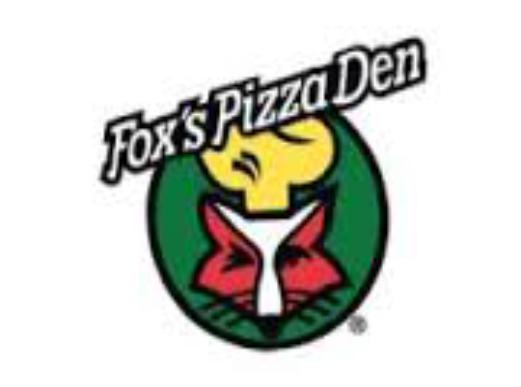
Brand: Fox's Pizza Den
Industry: Food